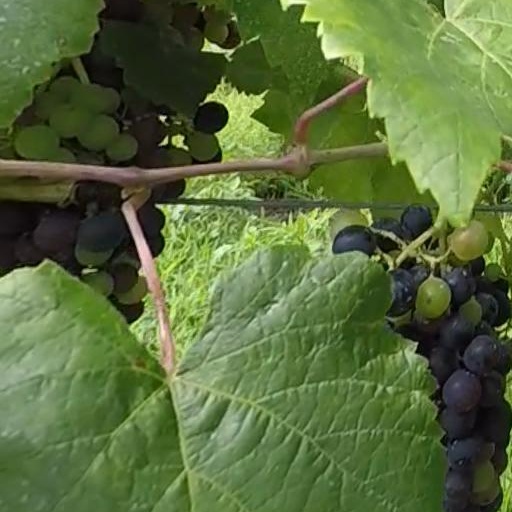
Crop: grape